Cécile Dolmetsch

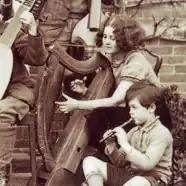
Cécile Dolmetsch and her son

Cécile Dolmetsch became Cécile Dolmetsch Ward (22 March 1904 – 9 August 1997) was a British pardessus de viole player.